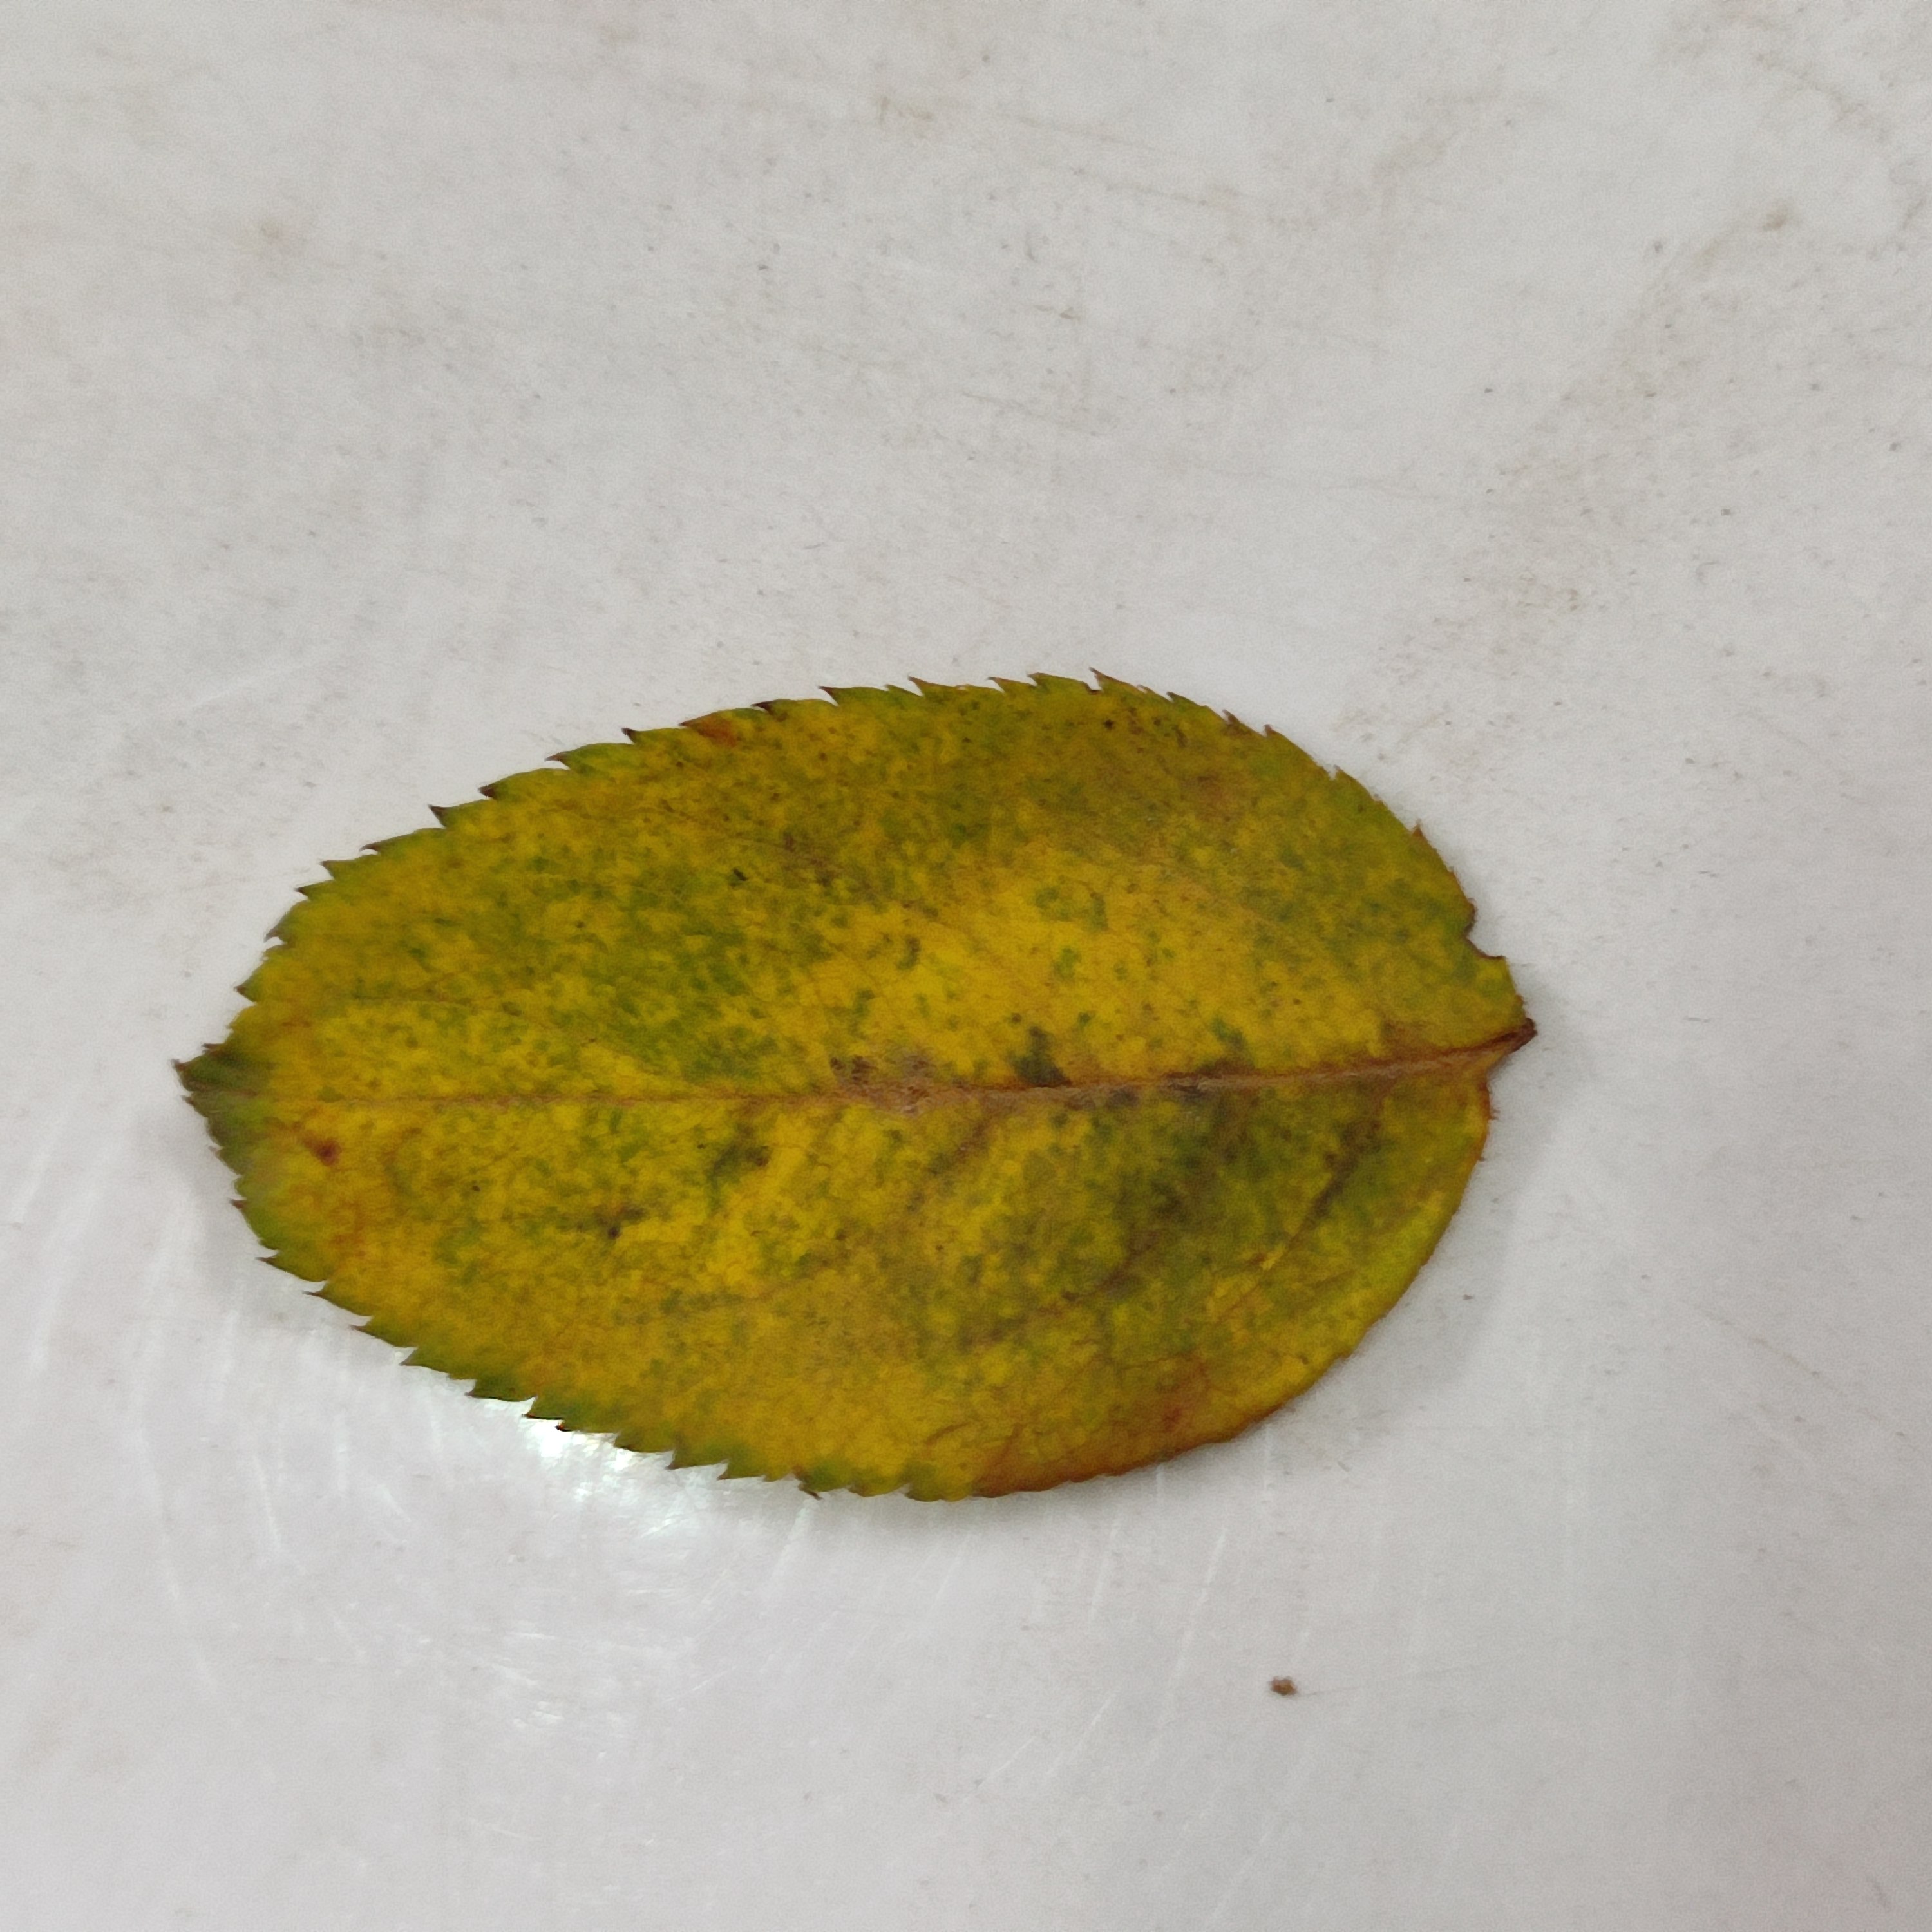
Label: Yellow Mosaic Virus